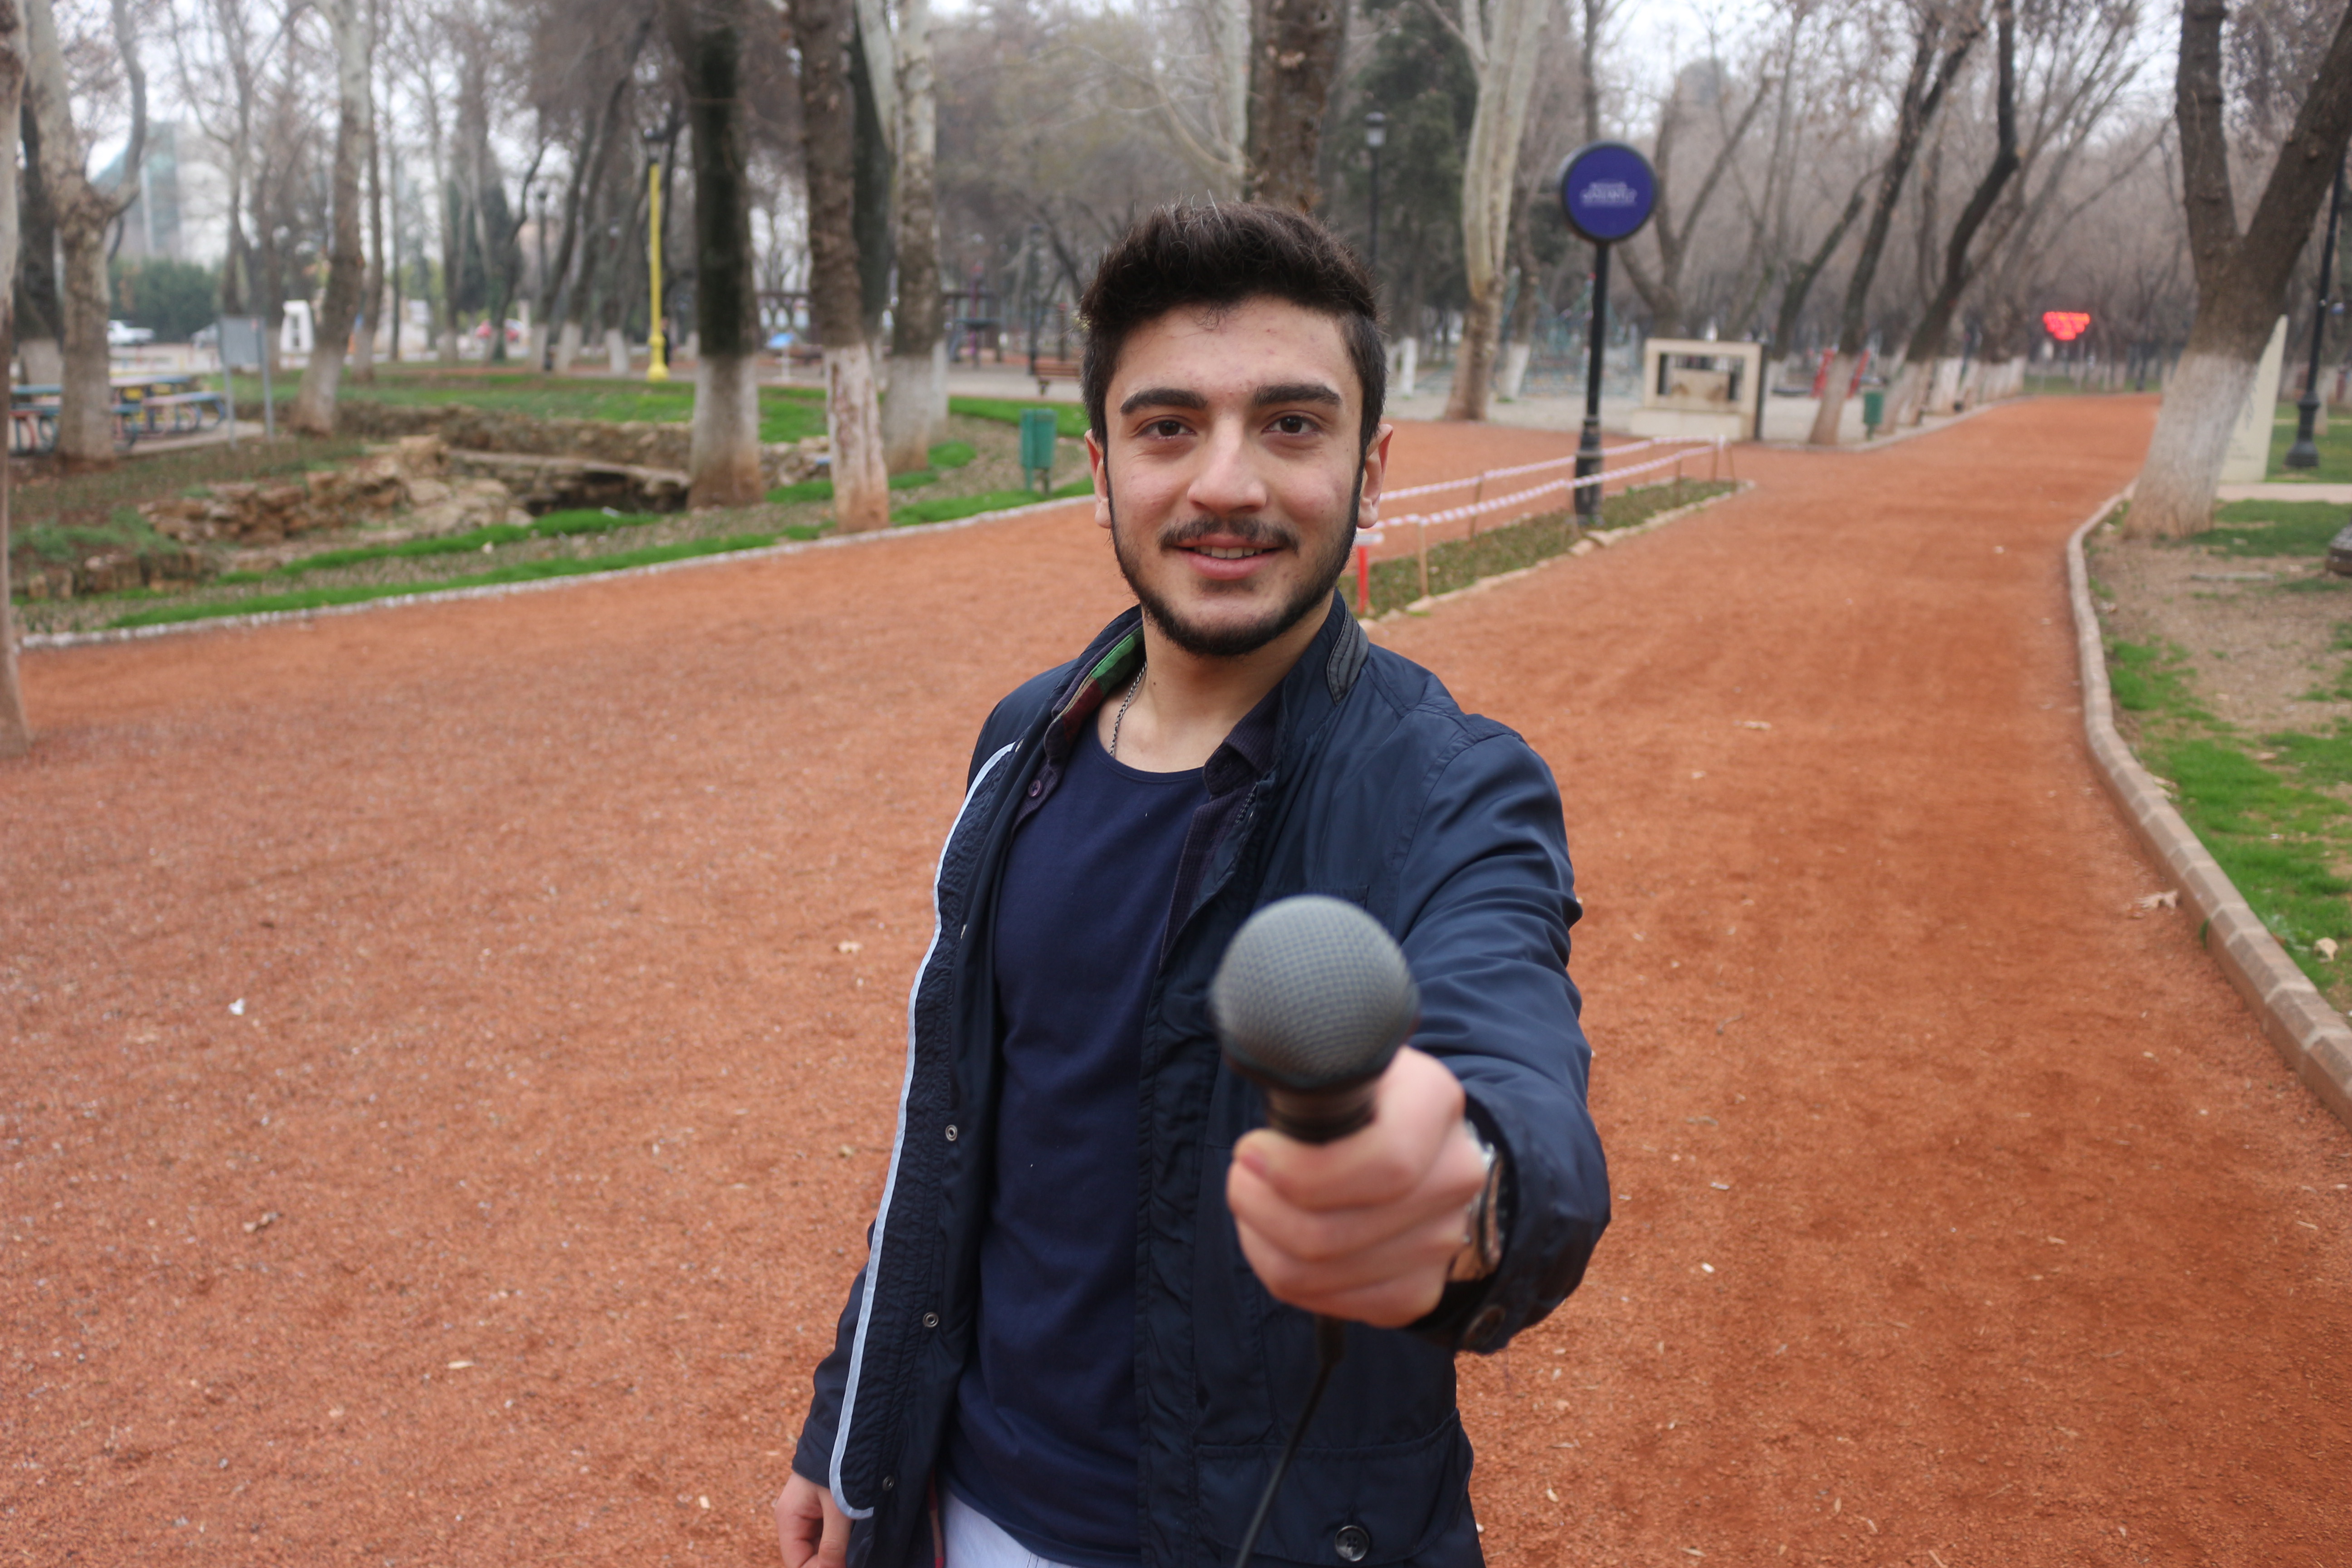
interview, street interview, the wise emperor, mic, winter, park, parc, line, longline, walk, natural, turkey, man, tree, male, plant, standing, fun, recreation, sports, grass, player, vacation